Myki

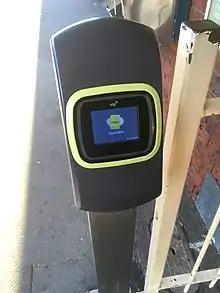
A second generation myki reader at a train station

On 12 December 2008, Myki went on sale to the general public on four bus routes in Geelong, and on 2 March 2009 all bus routes in the Geelong and Bellarine Peninsula area were completely switched to Myki. In April 2009, all bus services in Ballarat, Bendigo and Seymour were converted to Myki. In May 2009, all bus services in the Latrobe Valley towns of Moe, Morwell, Traralgon and Warragul were operating with Myki equipment, making it the last regional bus system to be converted.